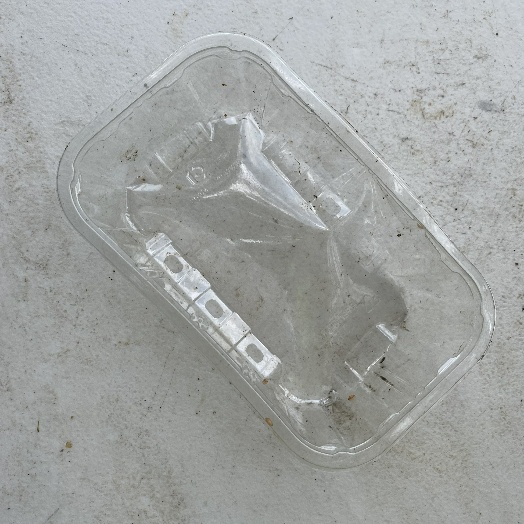
Label: Plastic